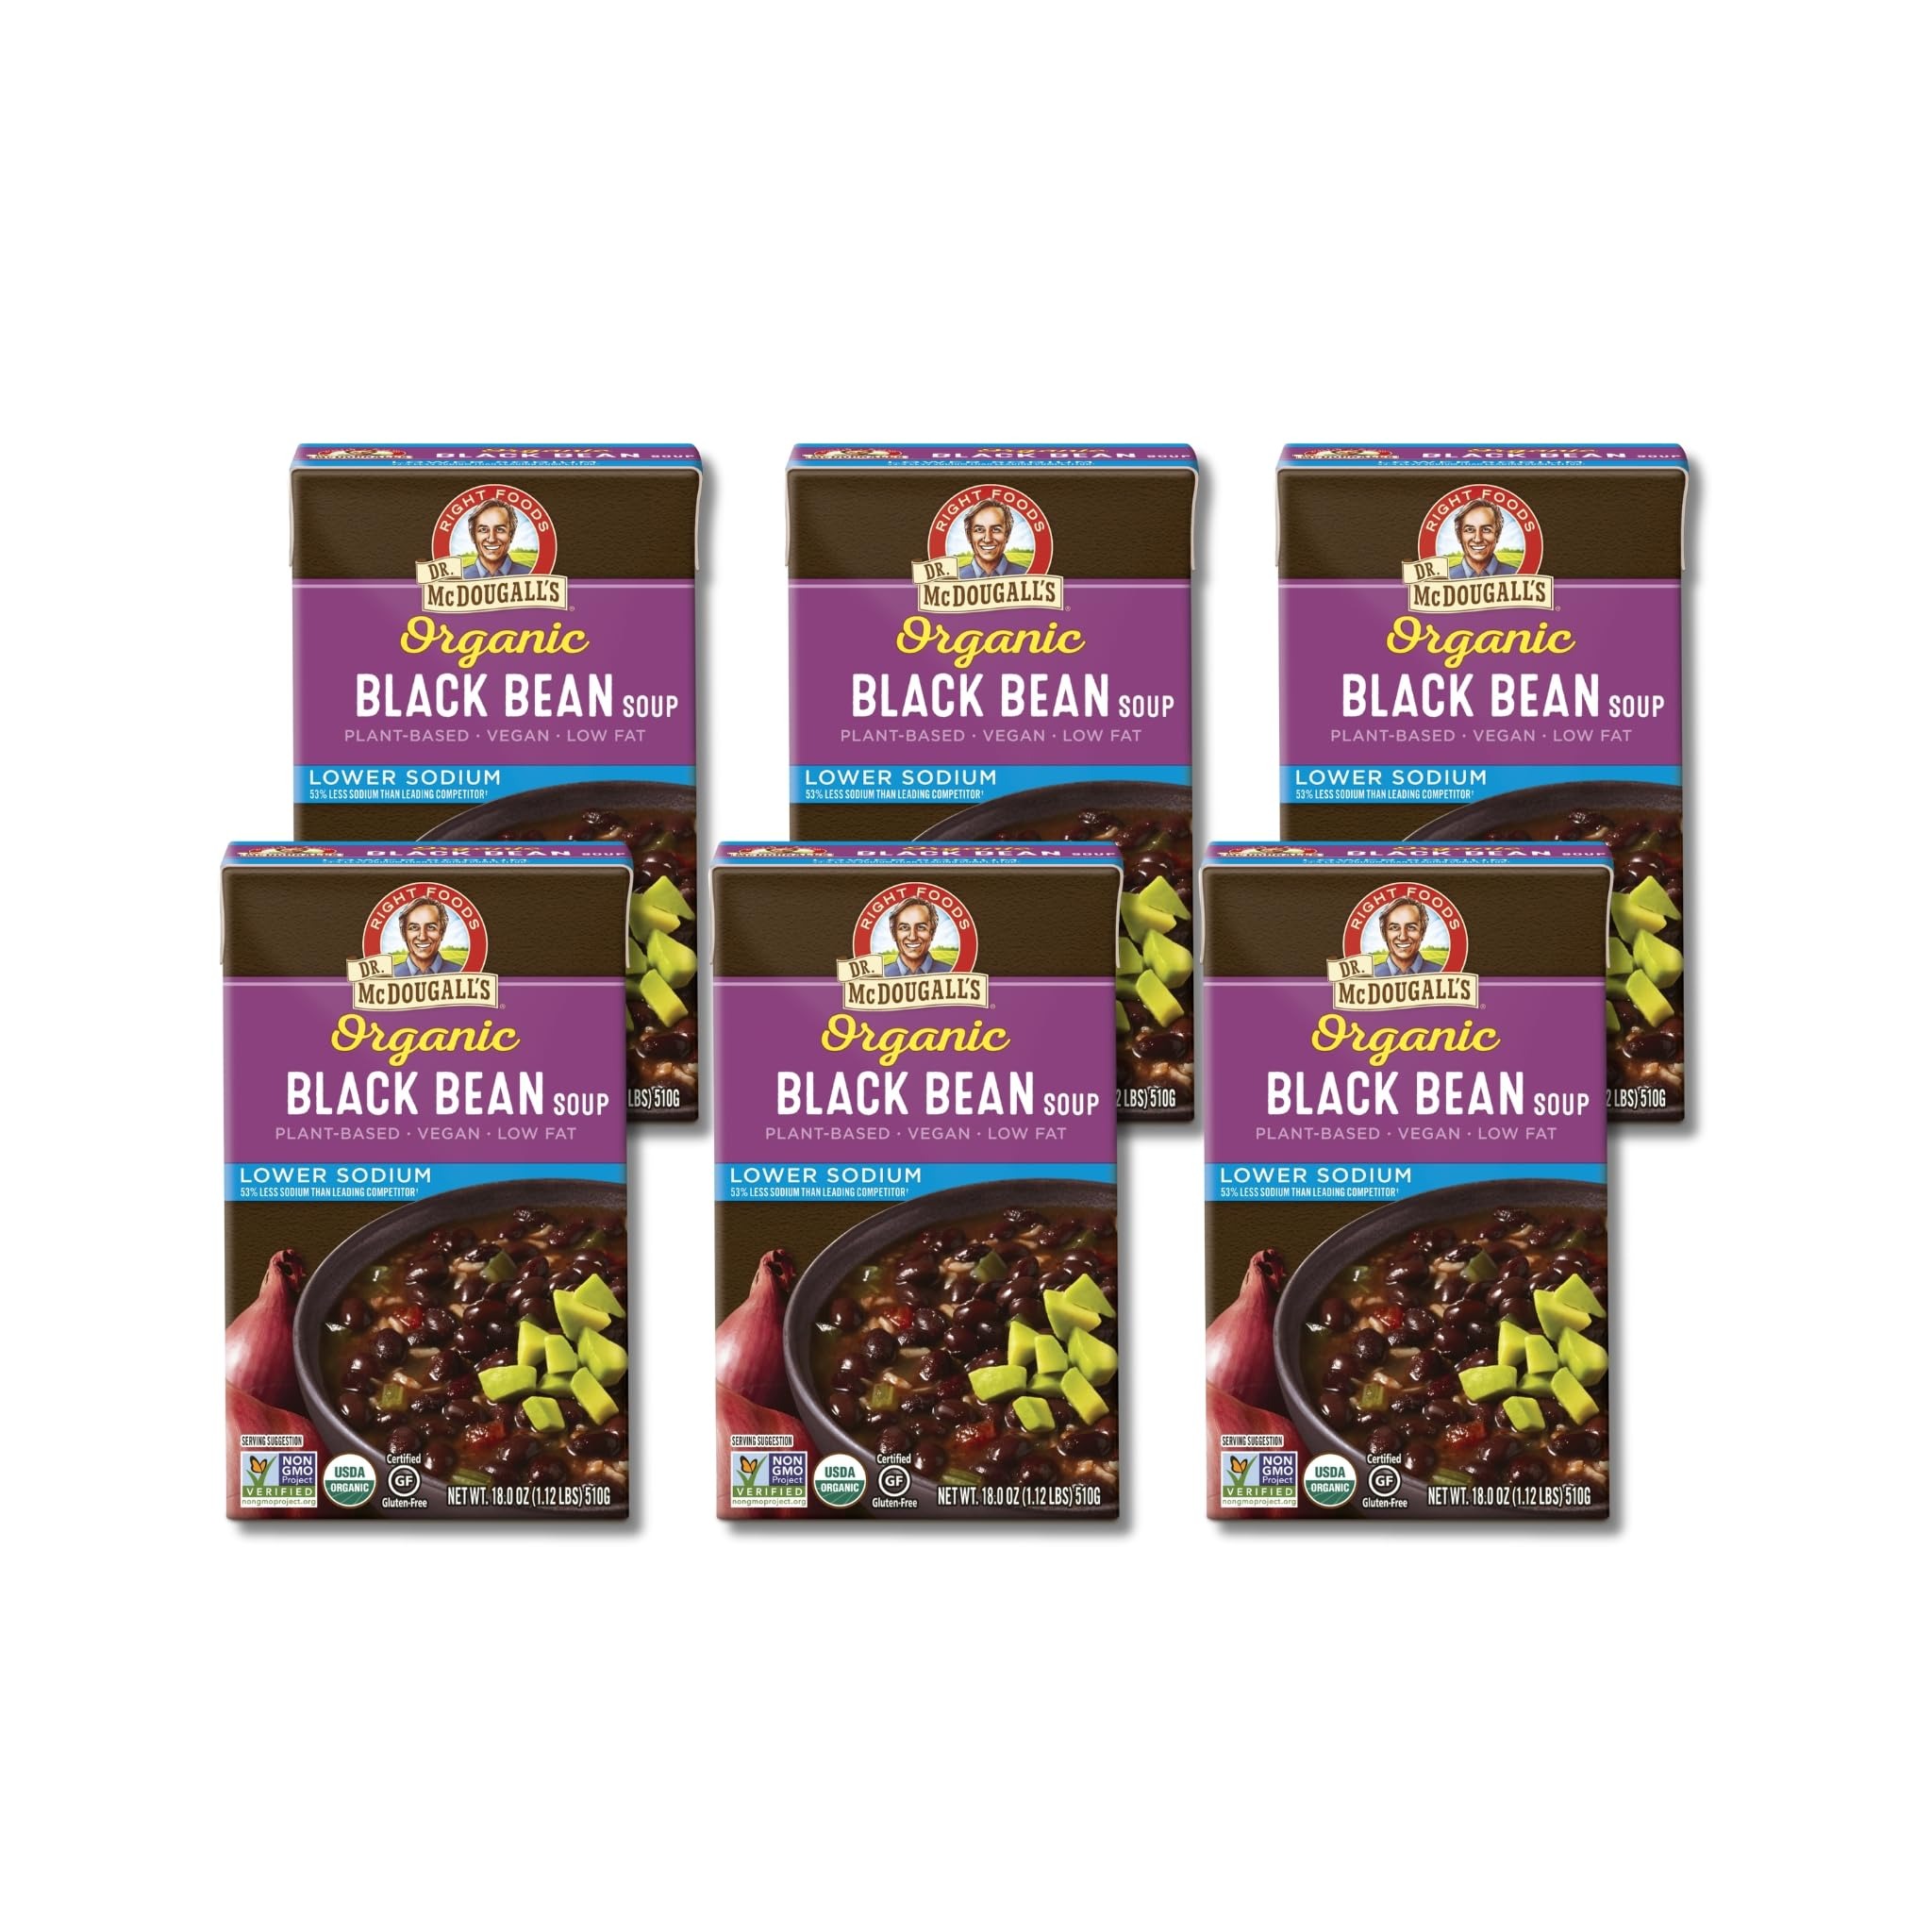
Item Name: Dr. McDougall's Right Foods Organic Lower Sodium Black Bean Soup, 18 Fluid Ounce (Pack of 6)
Bullet Point 1: ORGANIC GLUTEN-FREE BLACK BEAN SOUP: Each serving of this hearty black bean soup has only 150 calories and provides 8g plant based protein and 6g fiber. Low in sodium, but not in flavor, this soup is a ready-to-serve, satisfying meal.
Bullet Point 2: LOWER SODIUM GREATER TASTE: You won't miss sodium in this delicious meal! Perfectly seasoned, this tasty nutritious meal is sure to become a favorite for work or quick weeknight dinners. Clear some prime pantry space for your new favorite low sodium soup.
Bullet Point 3: JUST POUR, HEAT, AND SERVE: It doesn't get any more convenient than Dr McDougall's Soups! Our soup is ready to go; all you need to do is heat it up in a sauce pan and serve for a delicious, vegan instant meal that supports your healthy, busy lifestyle.
Bullet Point 4: DELICIOUS WELLNESS MADE EASY: From instant noodles like ramen, to simple pour-and-heat soups like tomato soup, Dr McDougall's Right Foods is Goodness On the Go. Every meal we make is always healthy, convenient, vegan, plant-based & sustainably packaged.
Bullet Point 5: Dr. McDougall's is committed to nourishing not just your body, but the environment as well. That's why all our paper packaging is from sustainably managed forests and that's why we make products that are organic, vegan, plant-based, and non-GMO verified.
Value: 108.0
Unit: Ounce

Price: 39.355